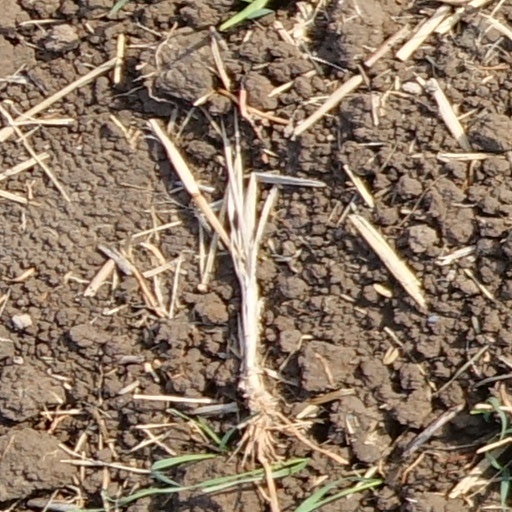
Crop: wheat